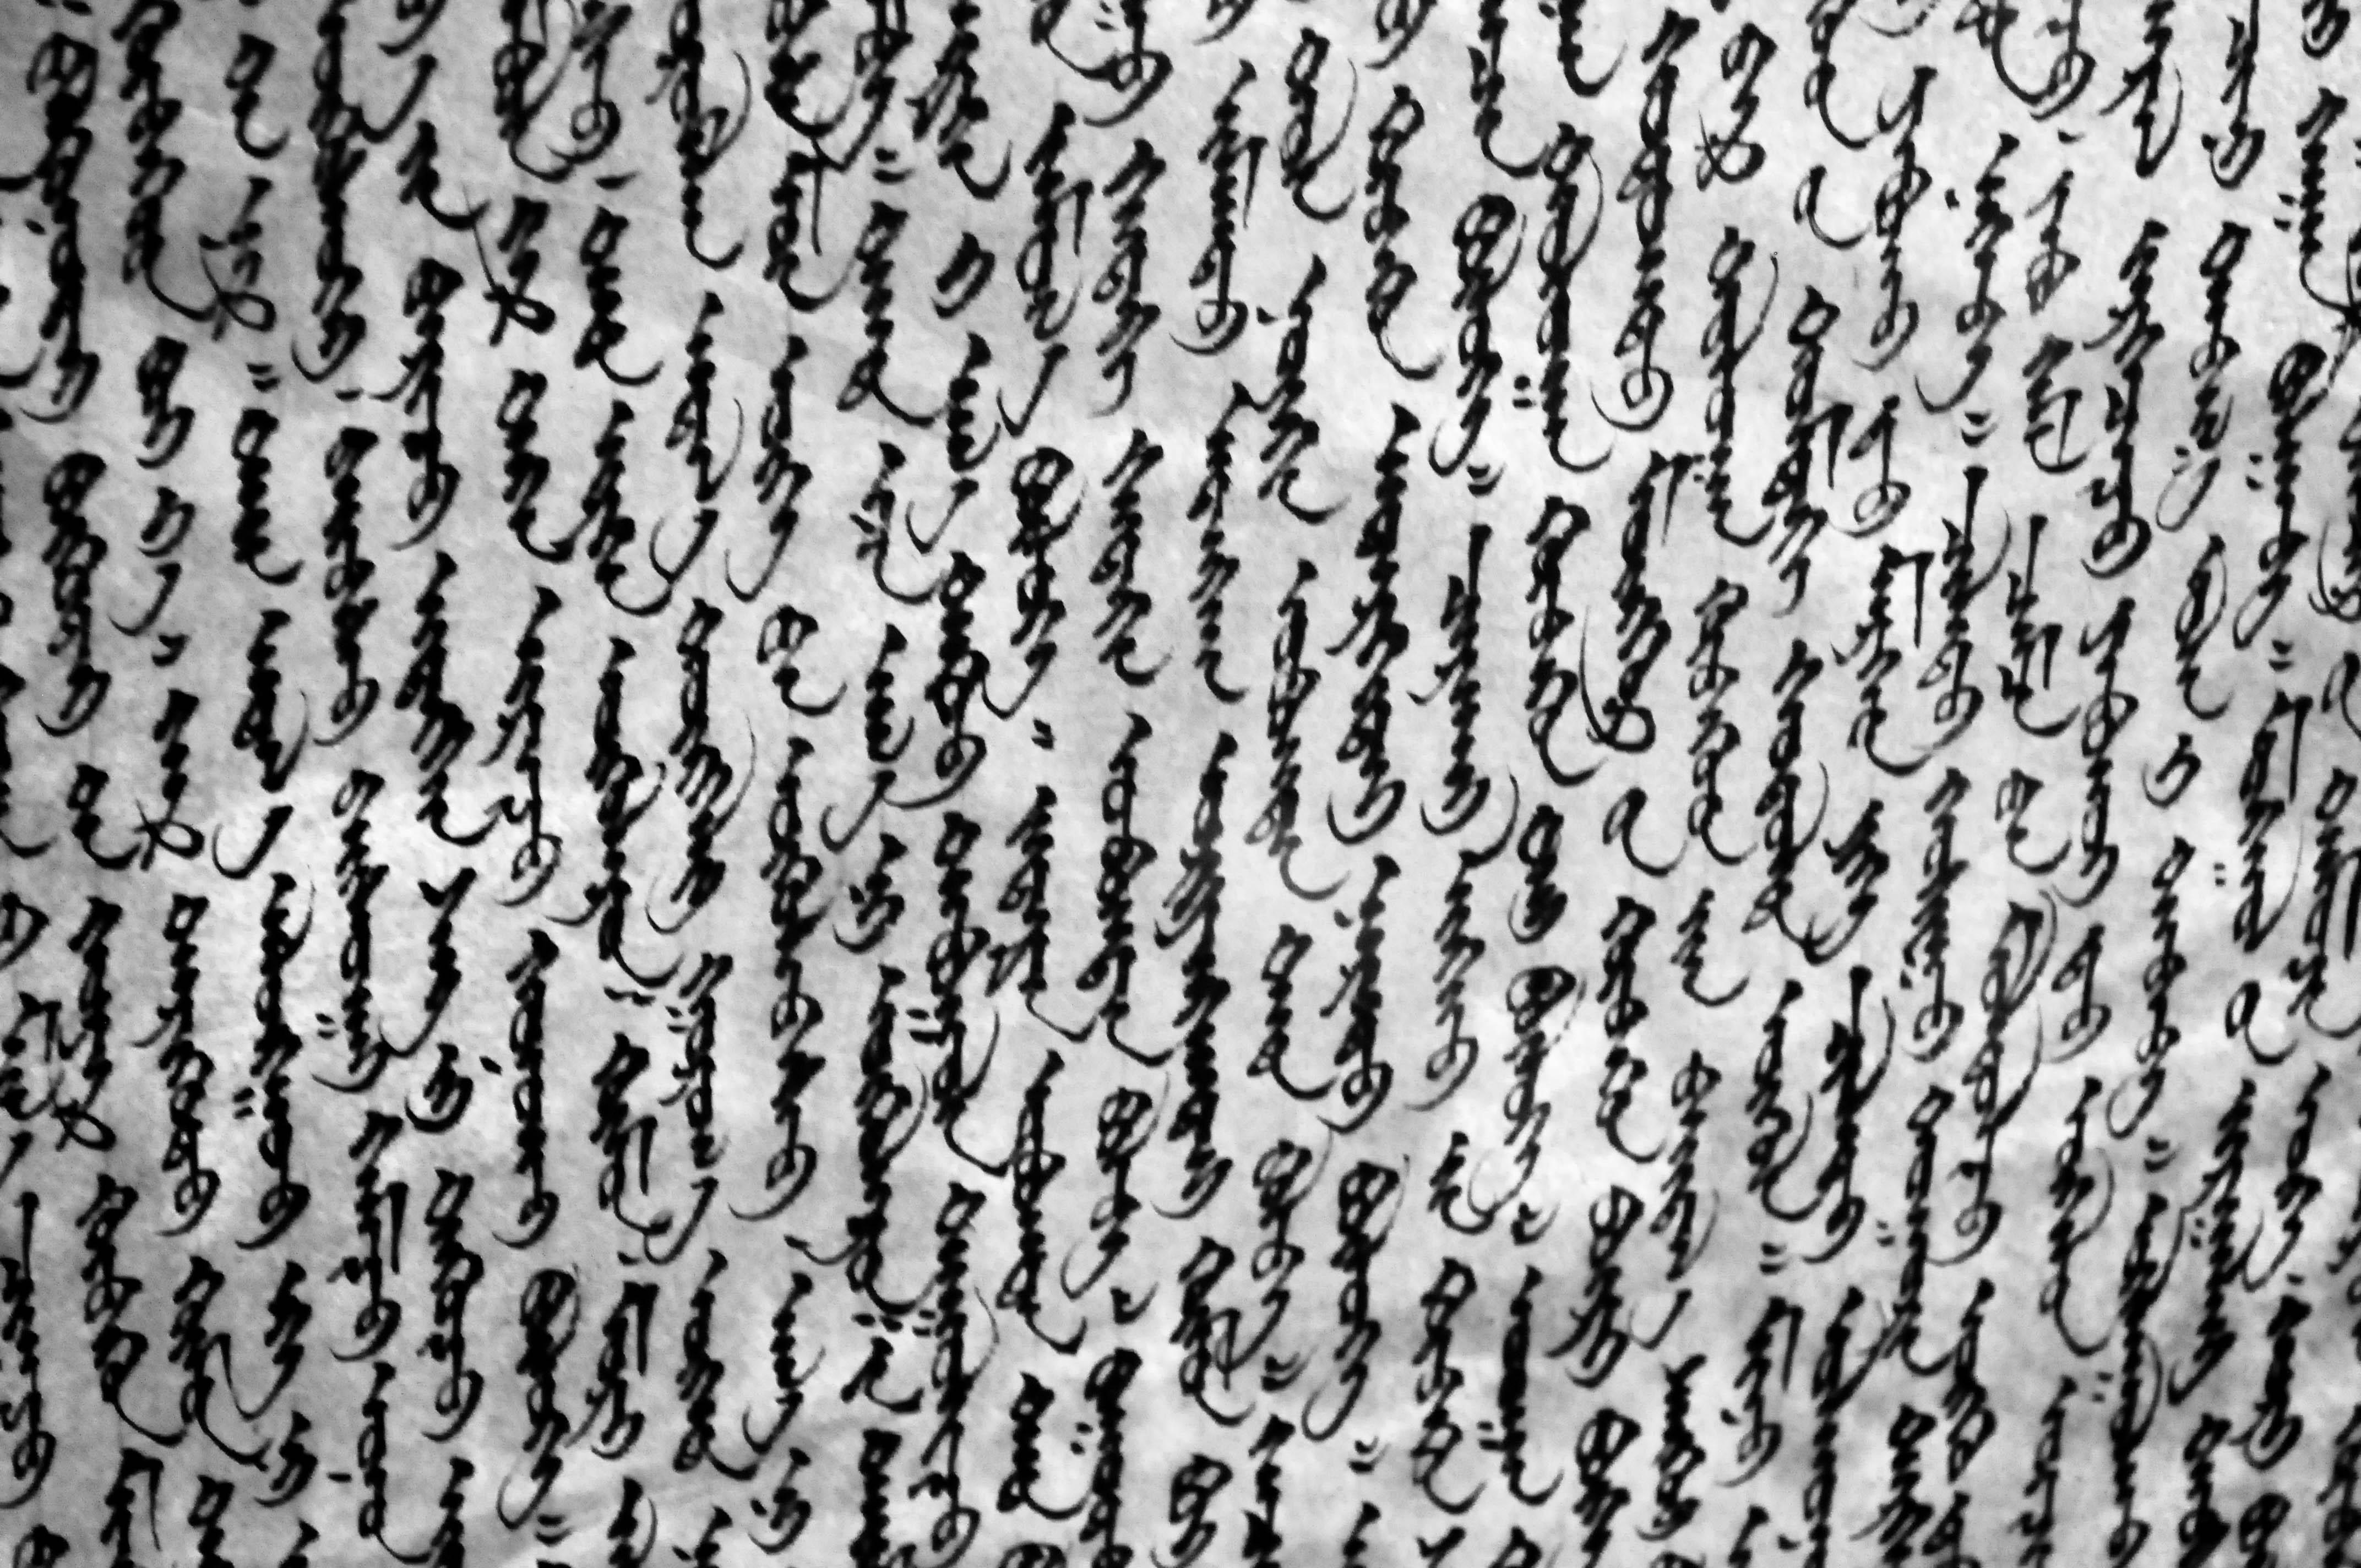
branch, black and white, texture, number, old, wall, pattern, line, monochrome, circle, ink, font, art, drawing, design, display, manuscript, vertical, culture, letters, heritage, calligraphy, shape, mongolia, mongolian, language, flooring, monochrome photography, mongolian language